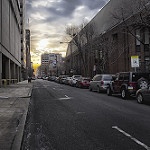
Scene: Outdoor